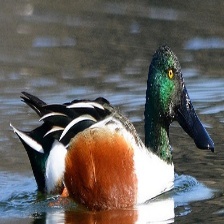
Species: NORTHERN SHOVELER
Scientific name: SPATULA CLYPEATA
ImageNet parent category: drake